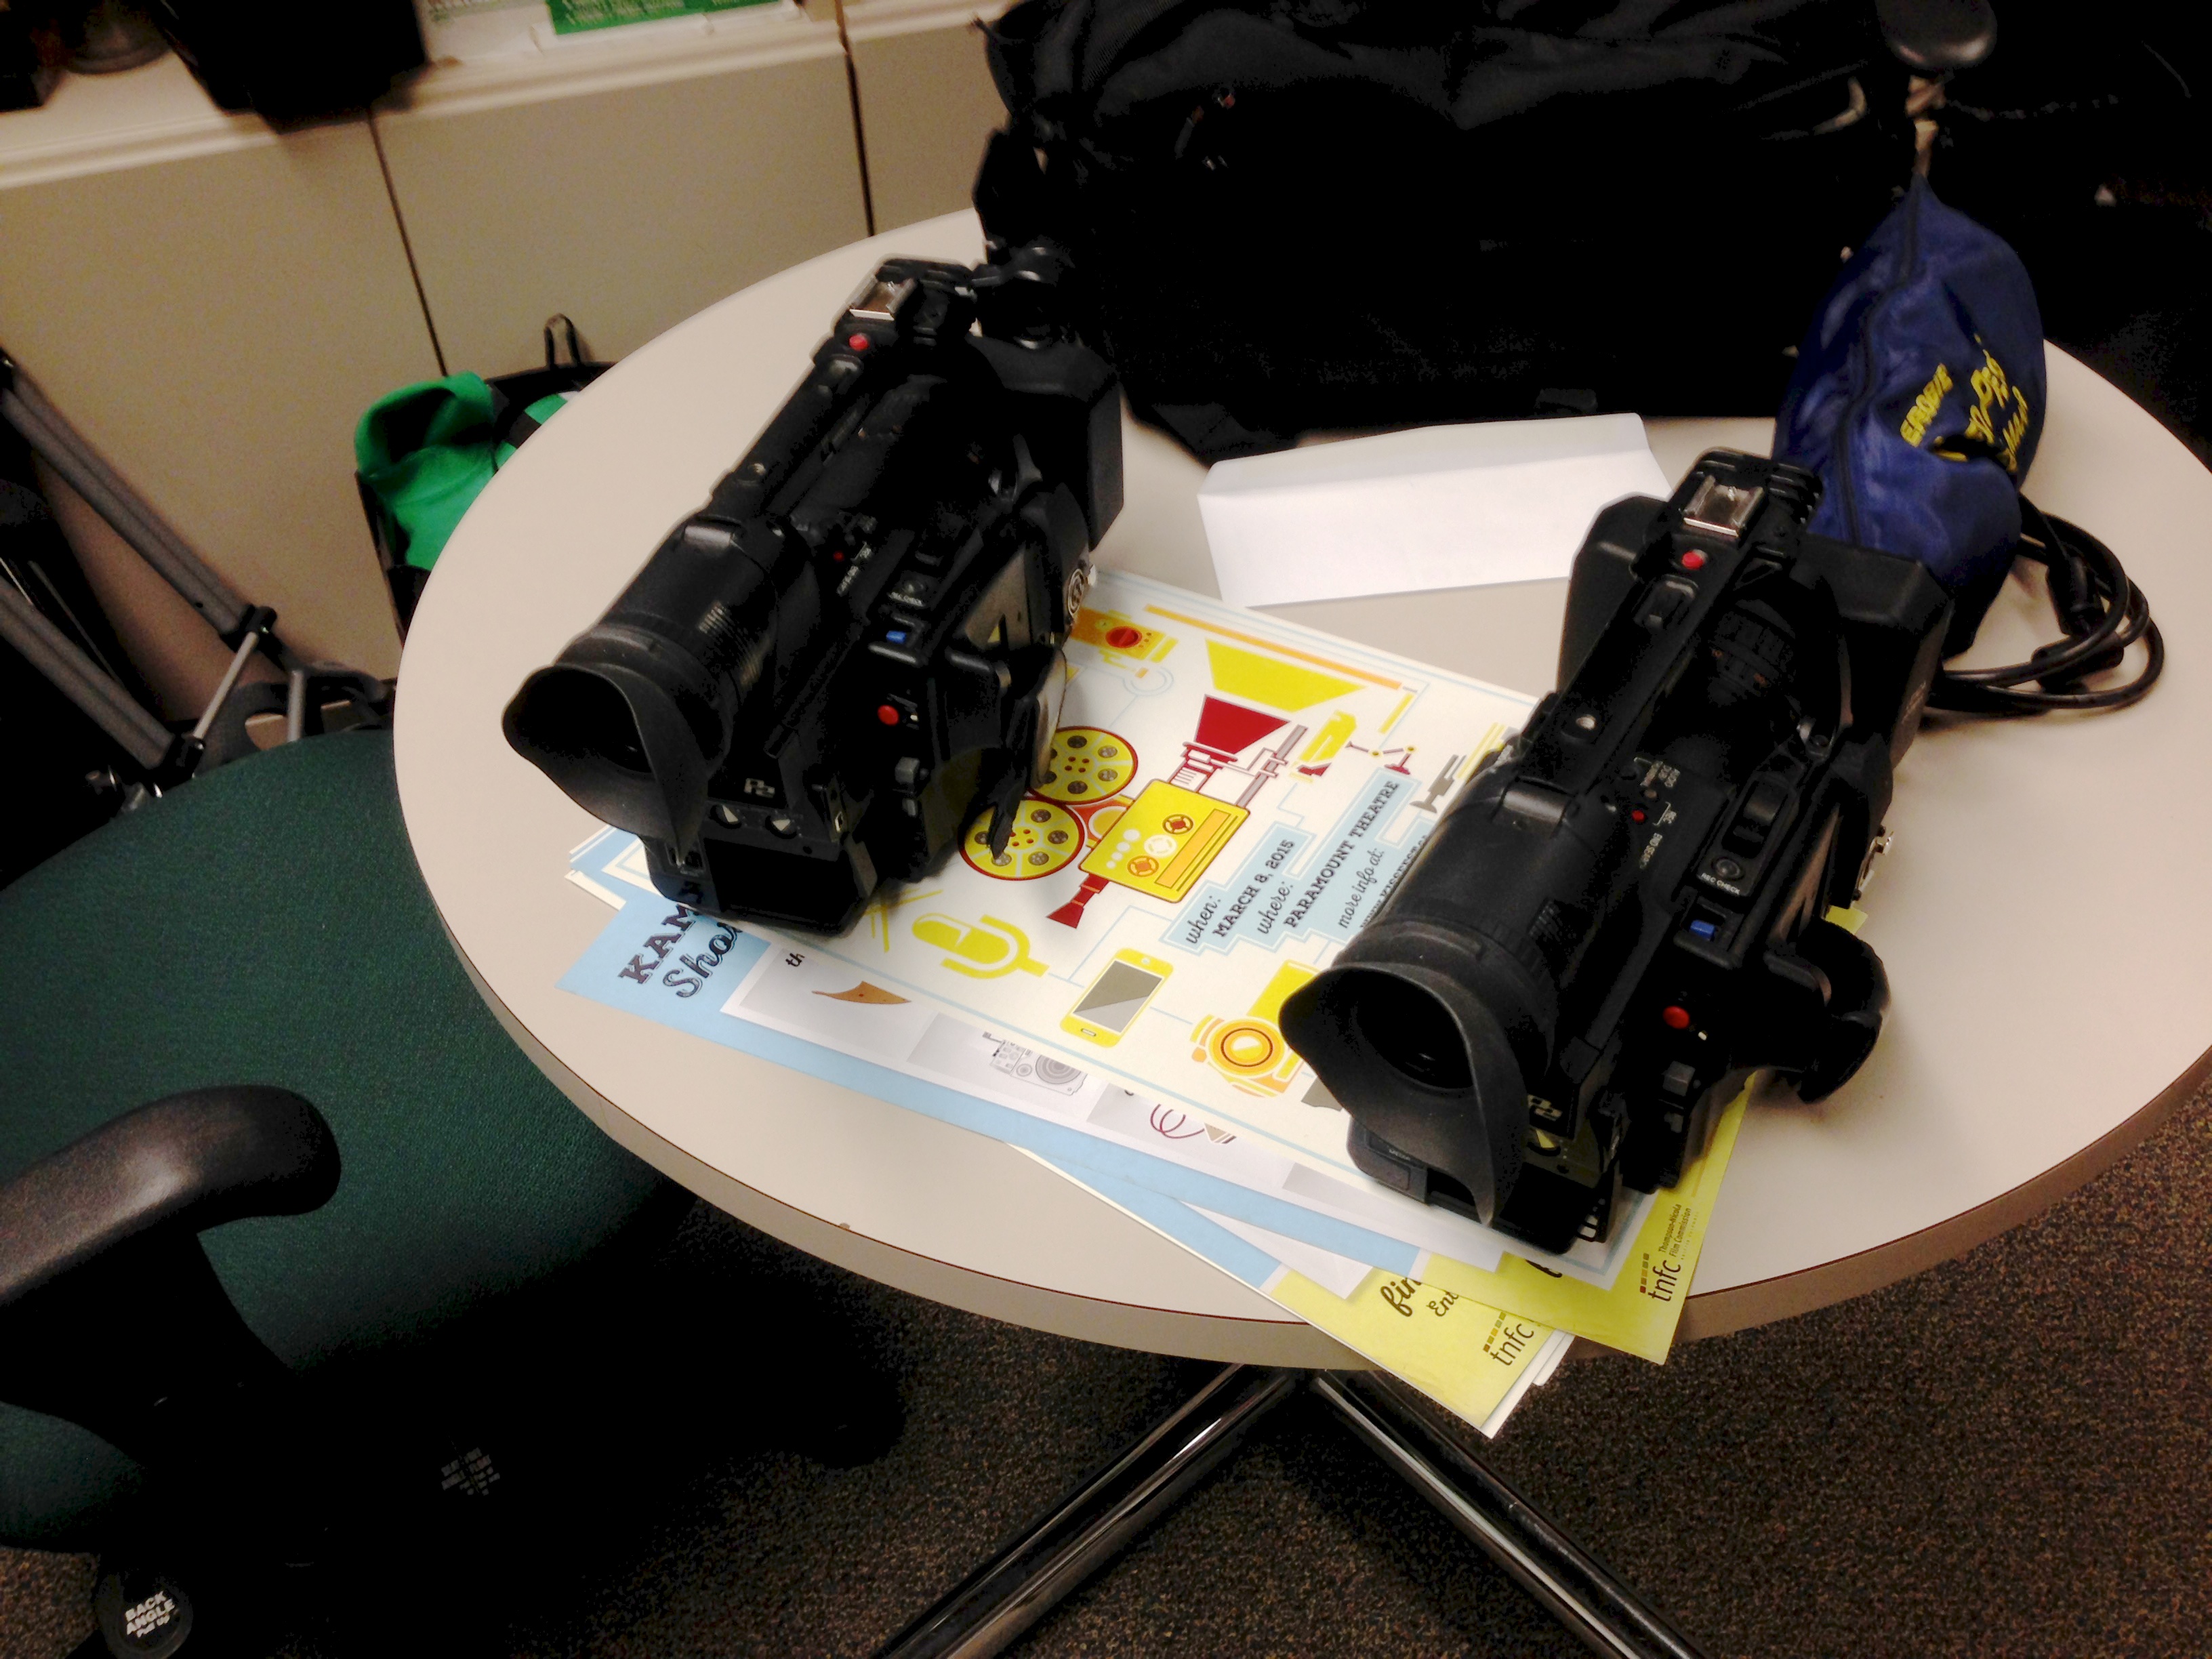
camera, vehicle, machine, toy, video, robot